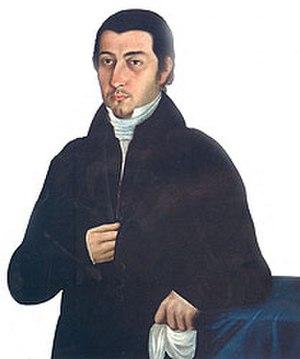
Juan Aldama était un insurgé mexicain et héros de la Guerre d'indépendance du Mexique.